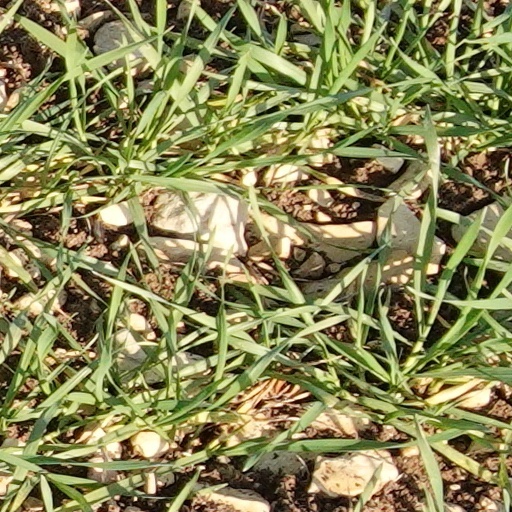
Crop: wheat